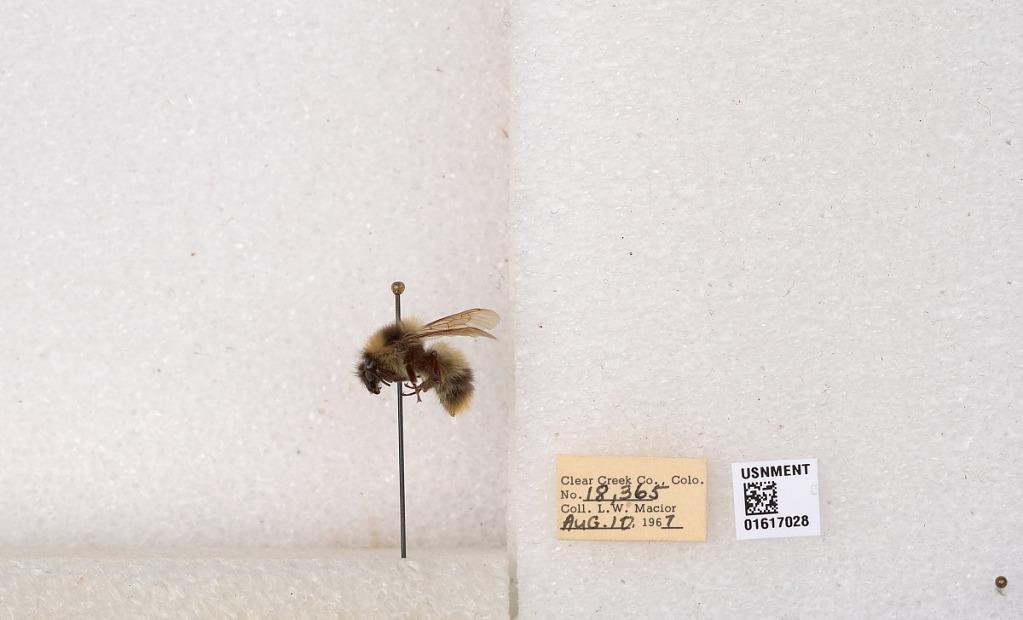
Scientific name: Bombus kirbyellus
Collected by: L. Macior
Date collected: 1967-8-10
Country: United States
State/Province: Colorado
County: Clear Creek
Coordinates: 39.6891, -105.644